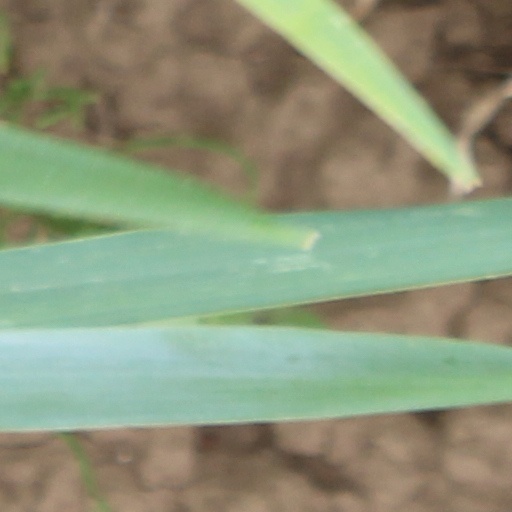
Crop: wheat